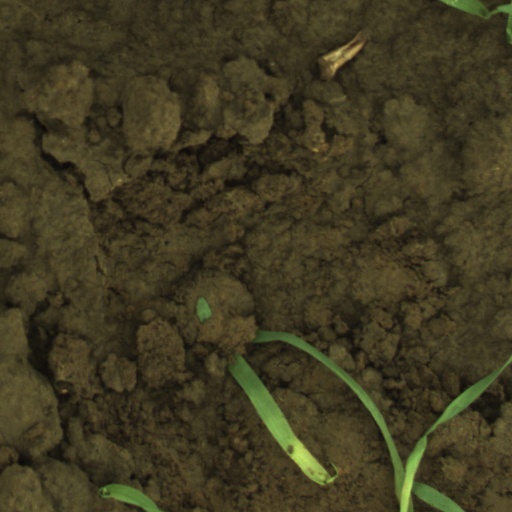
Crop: wheat